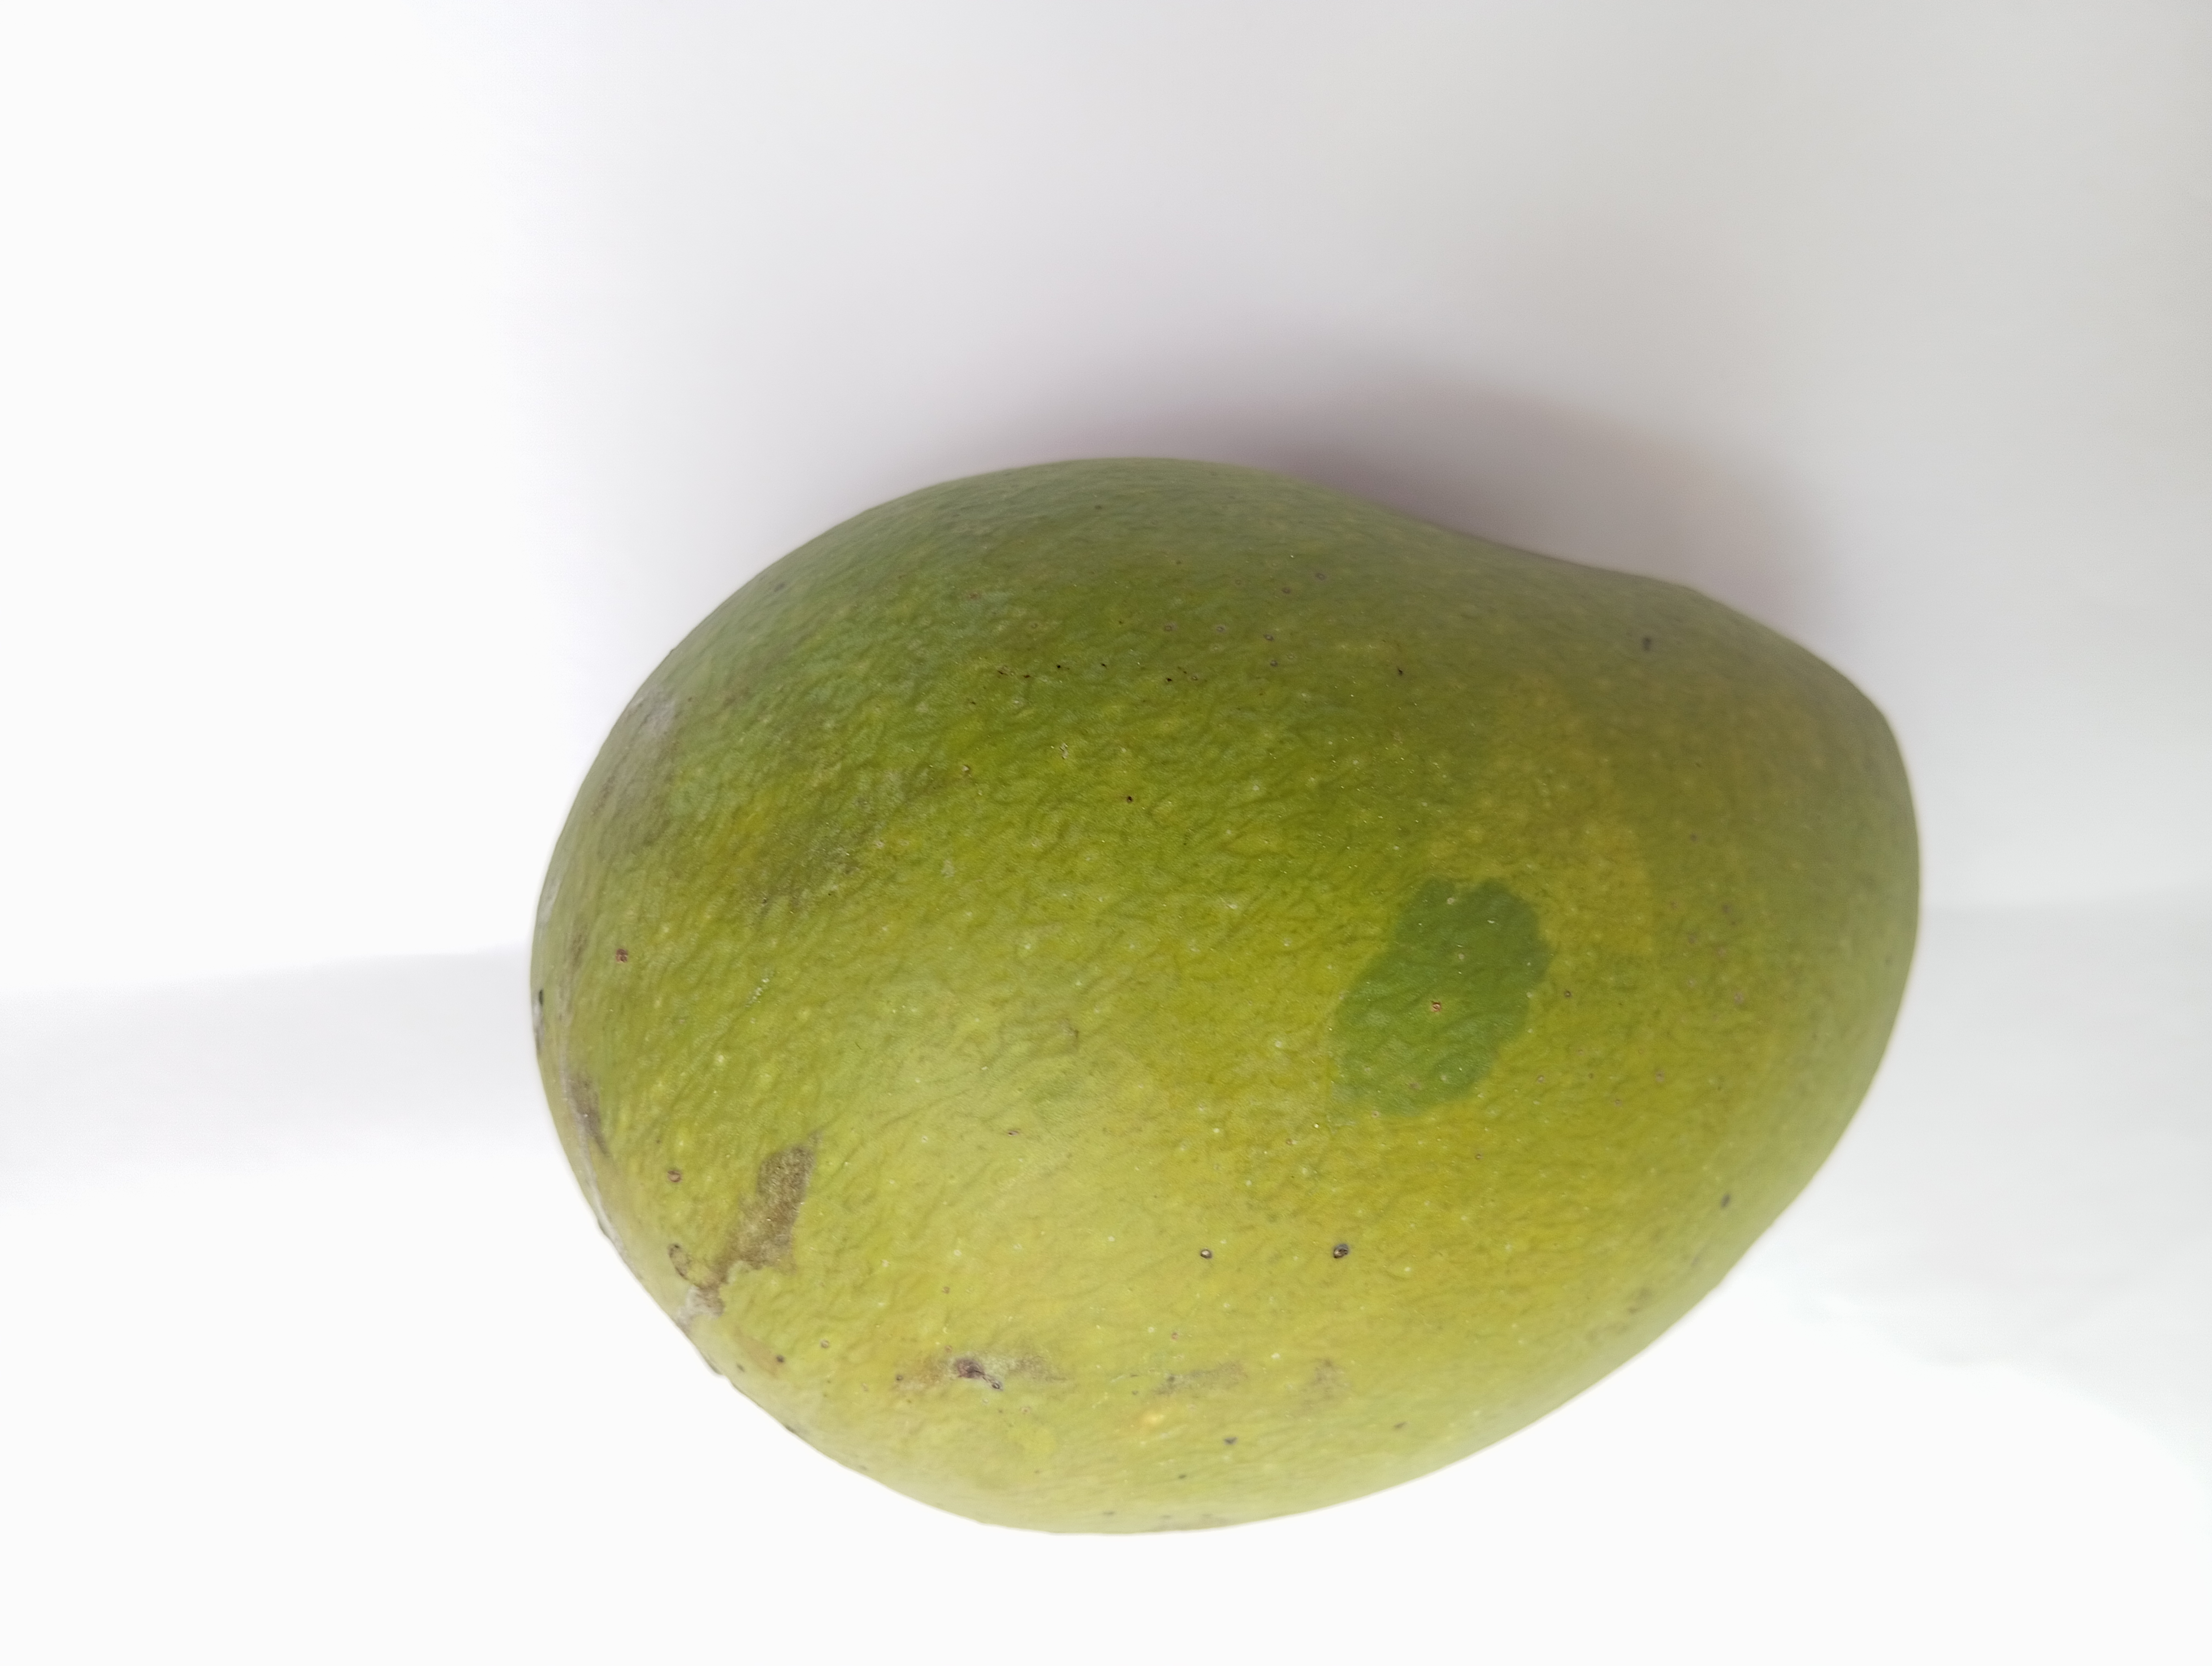
Mango variety: Harivanga